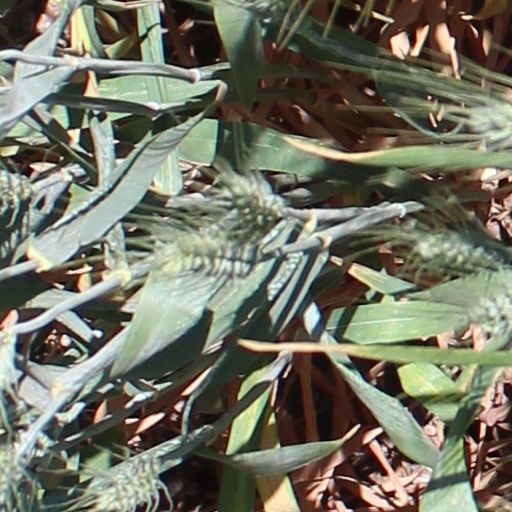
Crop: wheat